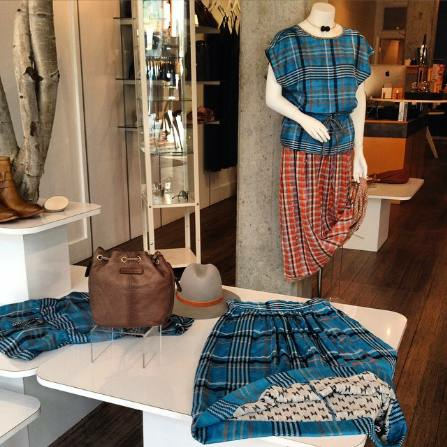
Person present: No